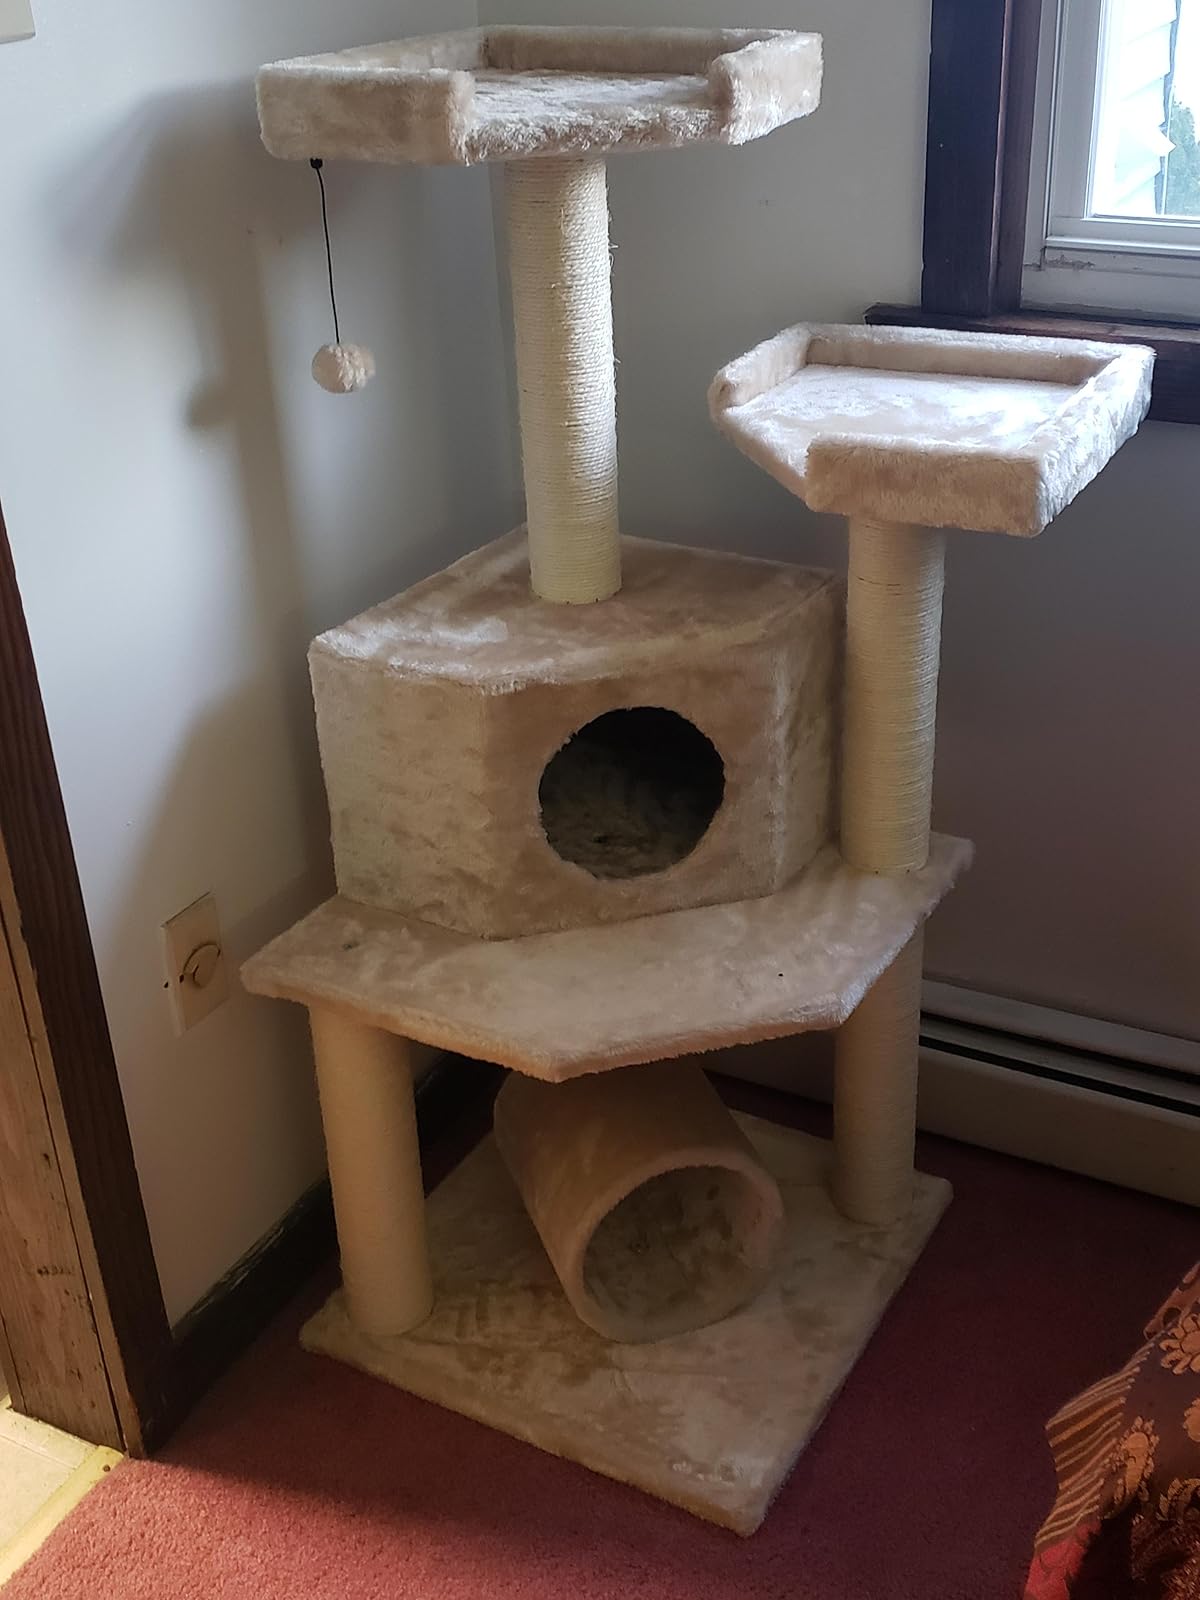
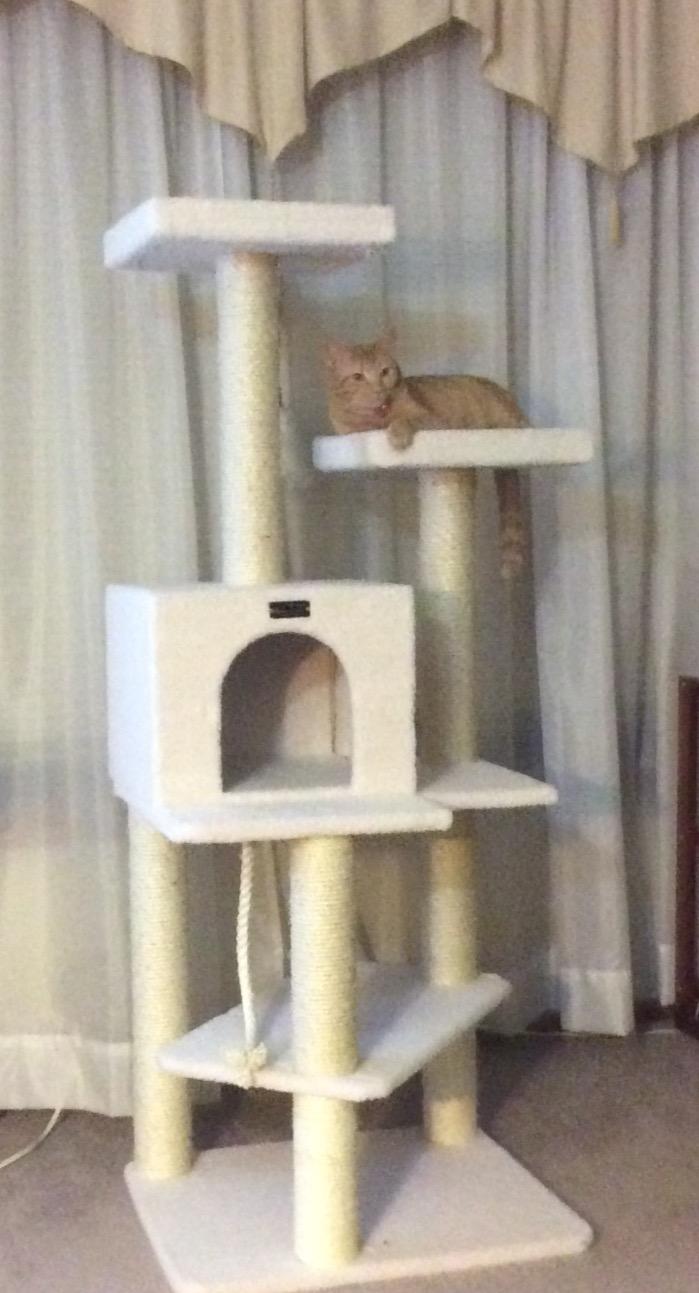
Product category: items_cat tree
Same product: no